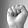
ASL letter: S